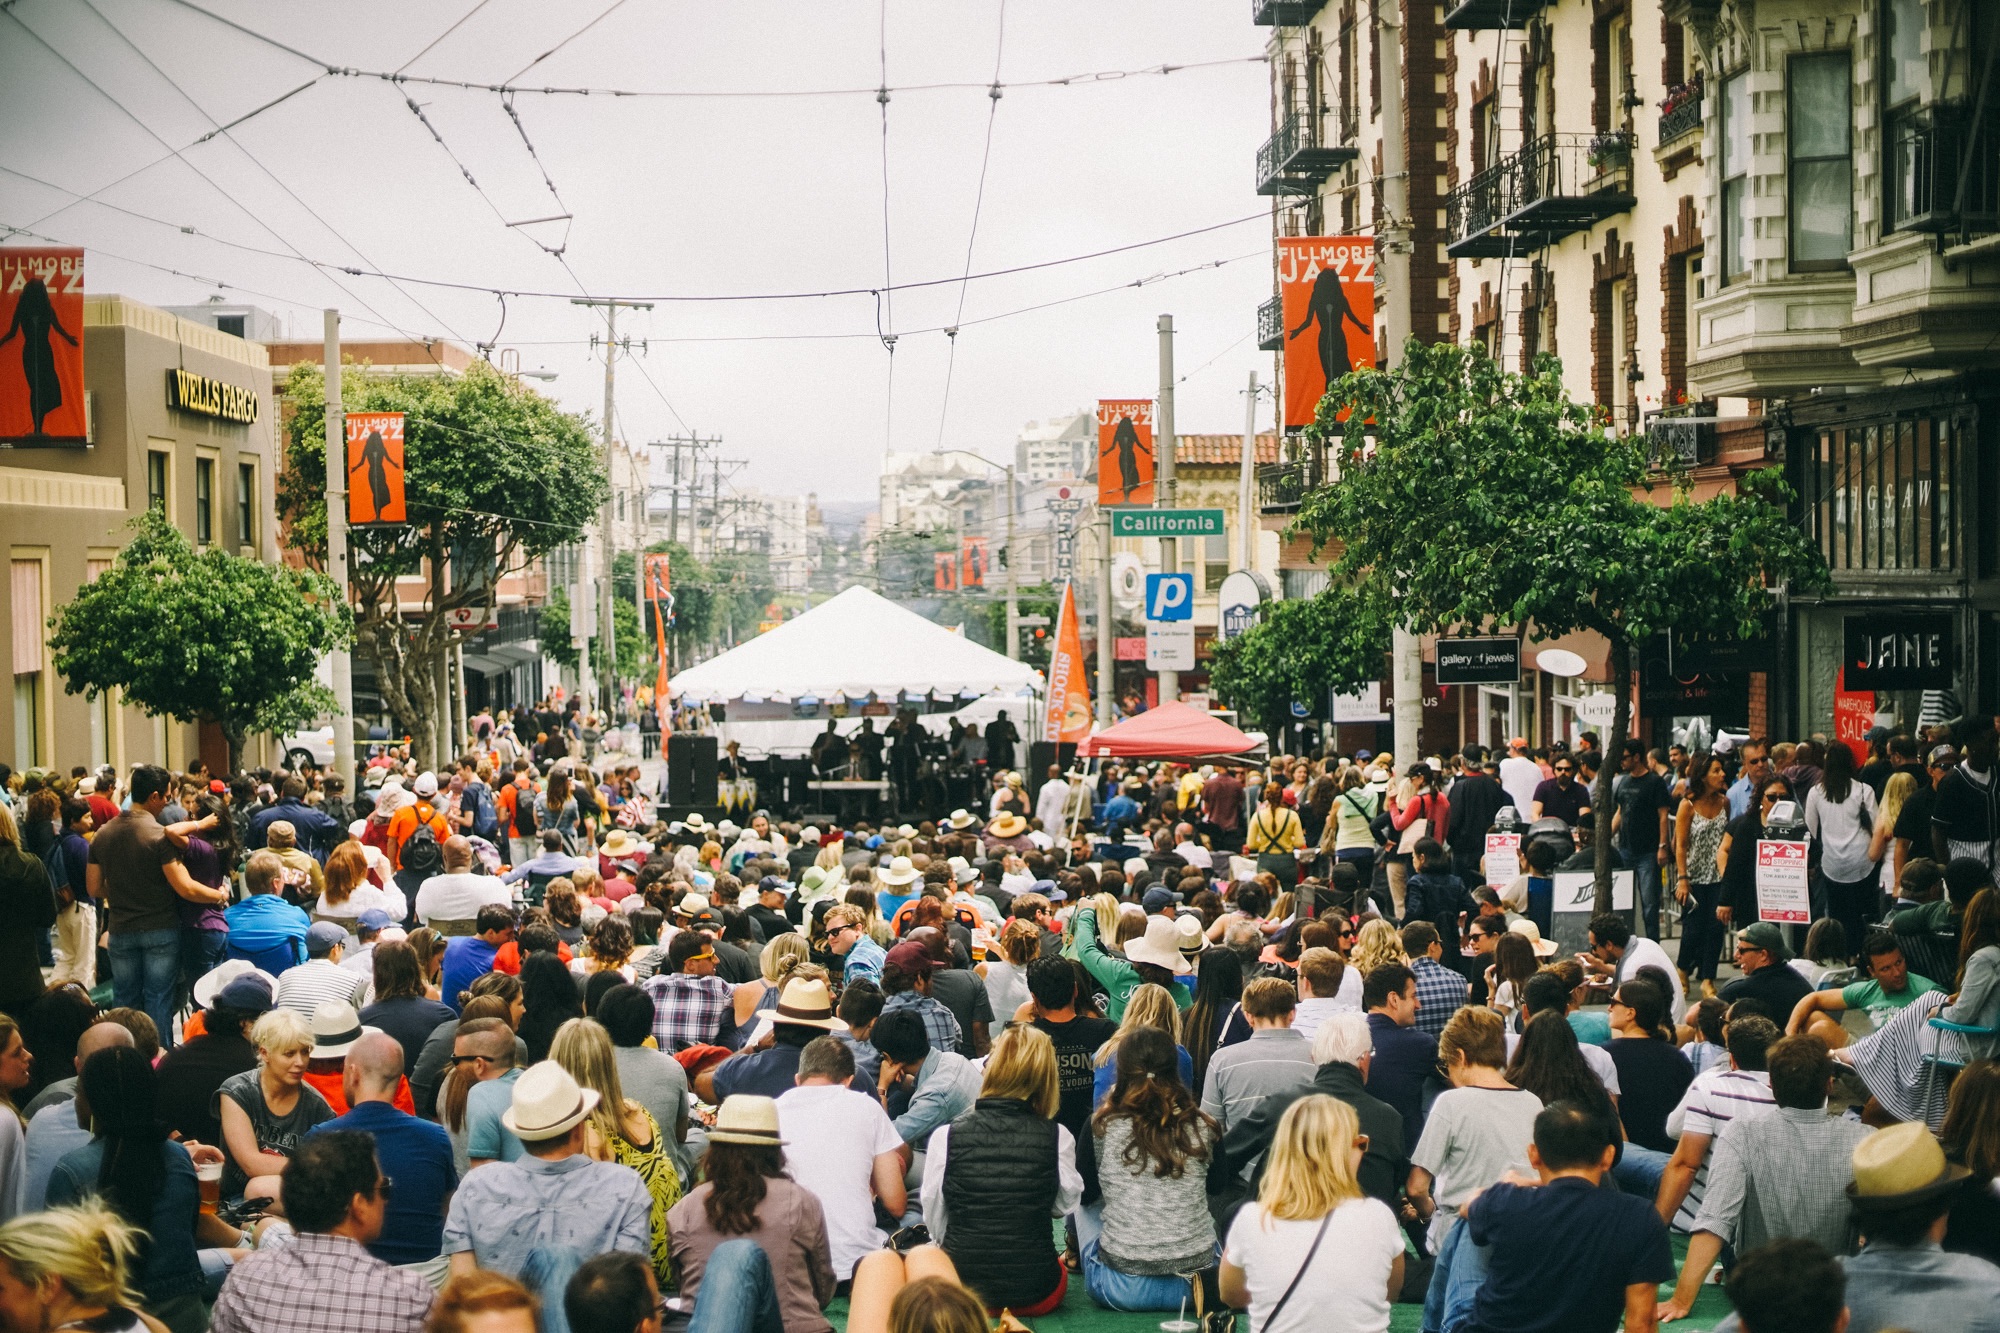
people, crowd, festival, neighbourhood